Anatole Bailly

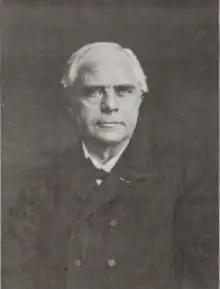
Anatole Bailly

Anatole Bailly (Orléans, 16 December 1833 – 12 December 1911, Orléans) was a French Hellenist, author of the famous "" , which was published in 1895.